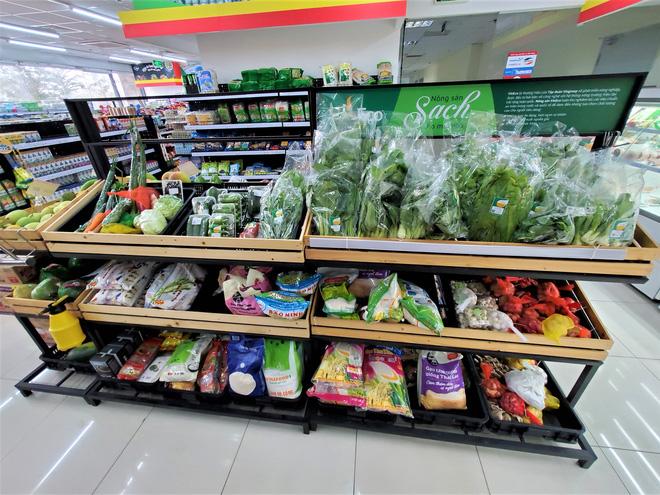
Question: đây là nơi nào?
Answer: một cửa hàng bách hóa